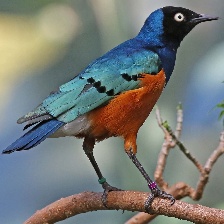
Species: SUPERB STARLING
Scientific name: LAMPROTORNIS SUPERBUS